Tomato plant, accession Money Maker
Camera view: bottom (45 deg); turntable rotation: 0 degrees
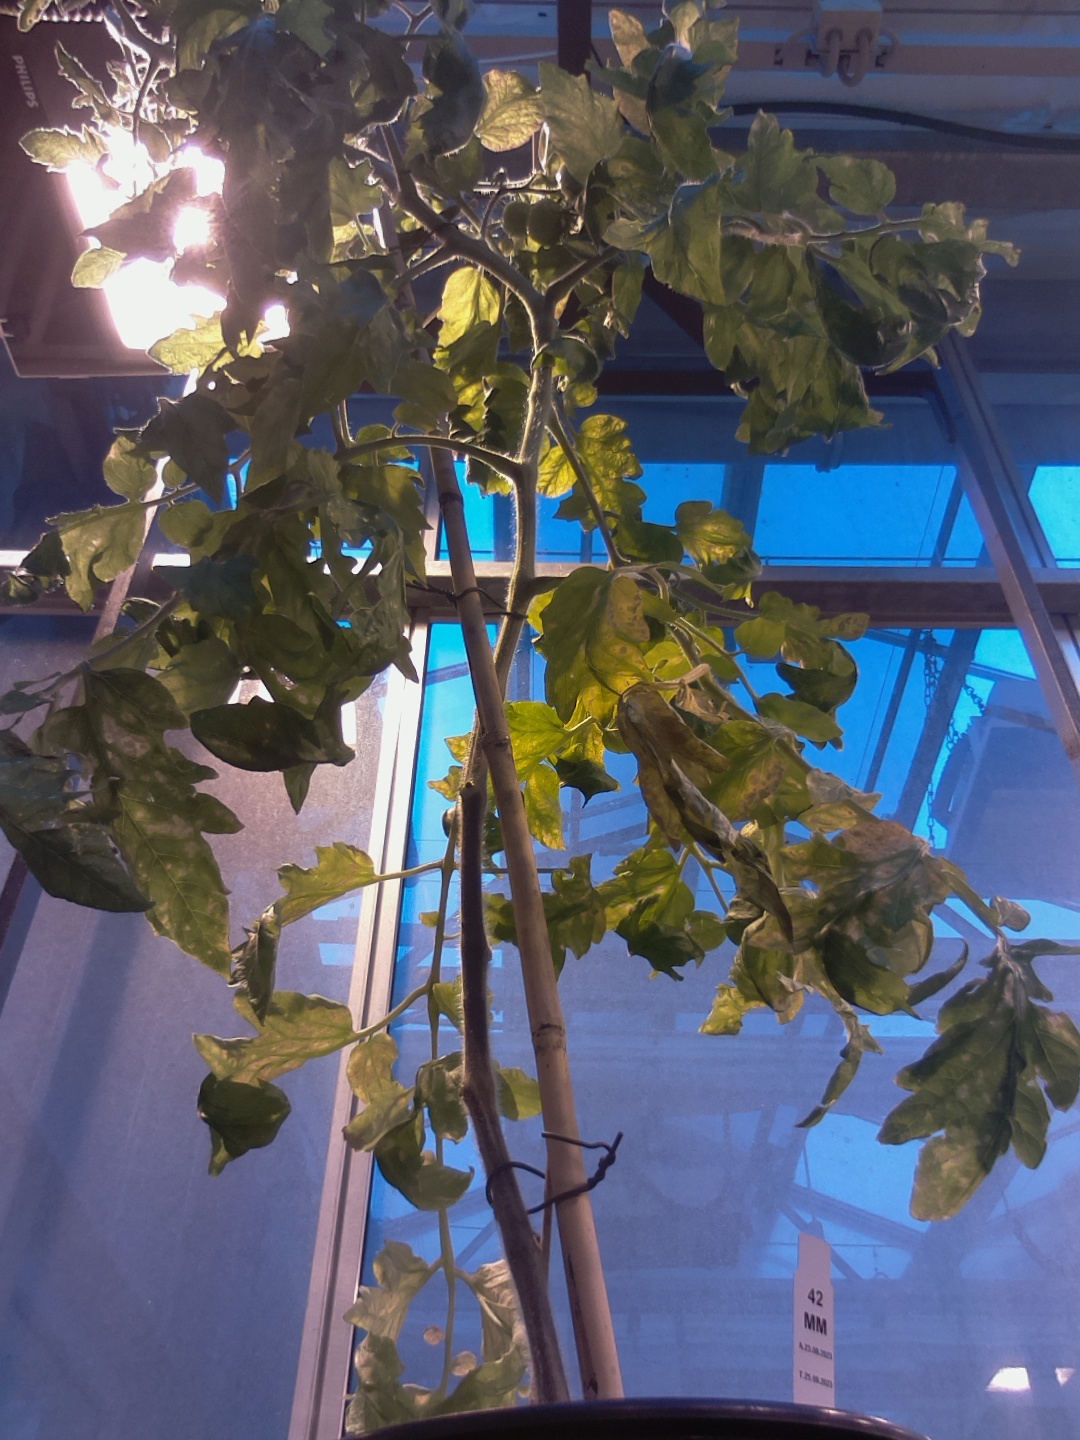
BBCH growth stage 76: 60%-70% of final fruit size